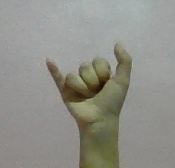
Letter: ya